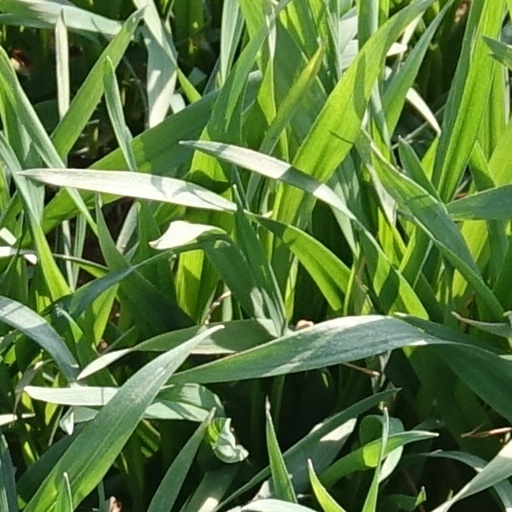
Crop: wheat